Islamic fundamentalism in Iran

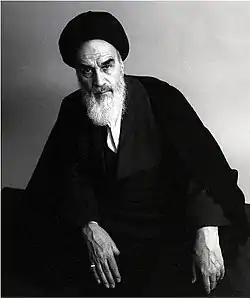
Ayat. Khomeini led the Islamic revolution. It was the first step to found a constitution based on Islamic rules (see: Political Islam)

Iran was the first country in the post-World War II era in which political Islam became the rallying cry for a revolution, which was followed by formally adopting political Islam as its ruling ideology. The grand alliance assembled by Ruhollah Khomeini that led to the 1979 revolution abandoned traditional clerical quietism, adopting diverse ideological interpretations of Islam. The first three Islamic discourses were Khomeinism, Ali Shariati's Islamic-left ideology, and Mehdi Bazargan's liberal-democratic Islam. The fourth discourse came from the socialist guerrilla groups of Islamic and secular variants, and the fifth was secular constitutionalism in socialist and nationalist forms. By a few years after the triumph of the revolution, the only discourse left was Khomeinism.